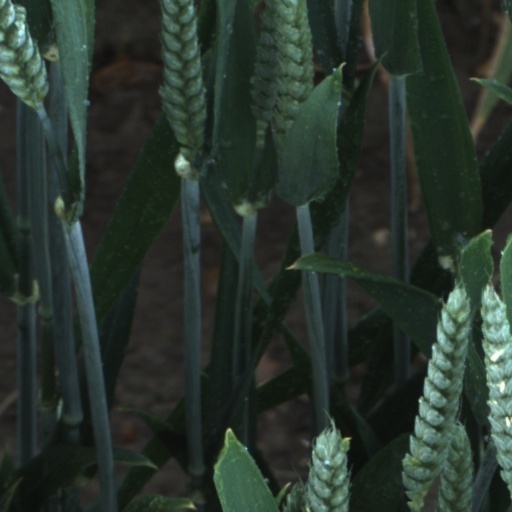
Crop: wheat